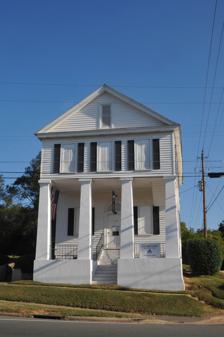
Building: Pittsboro Masonic Lodge
Country: United States of America
Year built: 1838
United States historic place Pittsboro Masonic Lodge U.S. National Register of Historic Places Pittsboro Masonic Lodge, March 2007 Show map of North Carolina Show map of the United States Location East and Masonic Sts., Pittsboro, North Carolina Coordinates 35°43′13″N 79°10′32″W / 35.72028°N 79.17556°W / 35.72028; -79.17556 Area less than one acre Built 1838 ( 1838 ) Built by Hanks, Martin Architectural style Greek Revival NRHP reference No. 78001938 Added to NRHP January 31, 1978 Pittsboro Masonic Lodge , also known as Columbus Lodge No. 102, is a historic Masonic Lodge located at Pittsboro , Chatham County, North Carolina .  It was built in 1838, and is a two-story, Greek Revival style frame building.  In 1846, it was enlarged by the addition of the distinctive pedimented second-story overhang carried on heavy square pillars.  It is one of the oldest still-functioning Masonic halls in North Carolina. It was listed on the National Register of Historic Places in 1978. References